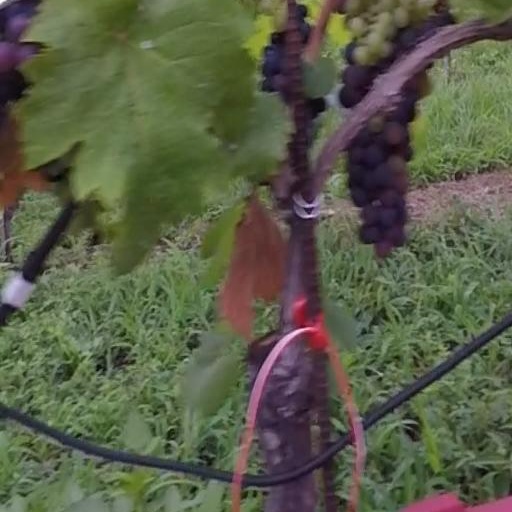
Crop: grape